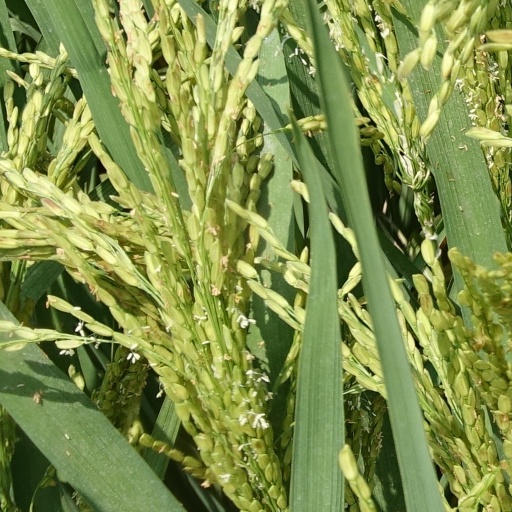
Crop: rice